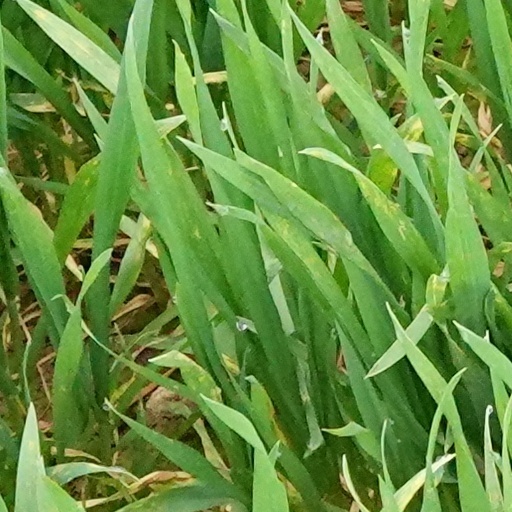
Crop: wheat